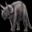
Label: dinosaur